Victor Séjour

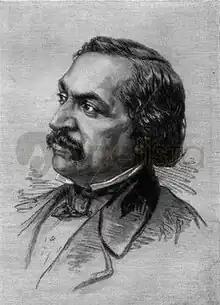

Juan Victor Séjour Marcou et Ferrand (June 2, 1817 – September 20, 1874) was an American Creole of color and writer. Born in New Orleans, he spent most of his career in Paris. Séjour's fiction and plays were written and published in French. Although he was mostly unknown to later American writers of the nineteenth century, his short story ""Le Mulâtre"" ("The Mulatto") is the earliest known work of fiction by a Black American author. In France, however, he was known chiefly for his plays. His first work of fiction was an ode to French Emperor Napoleon in 1841.